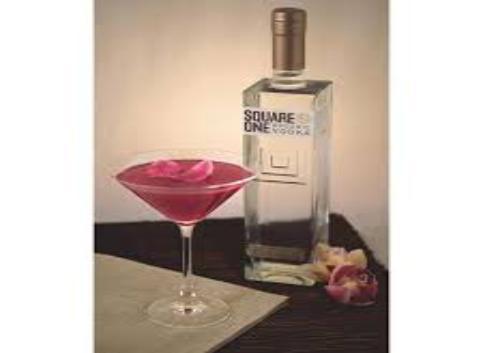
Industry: Food